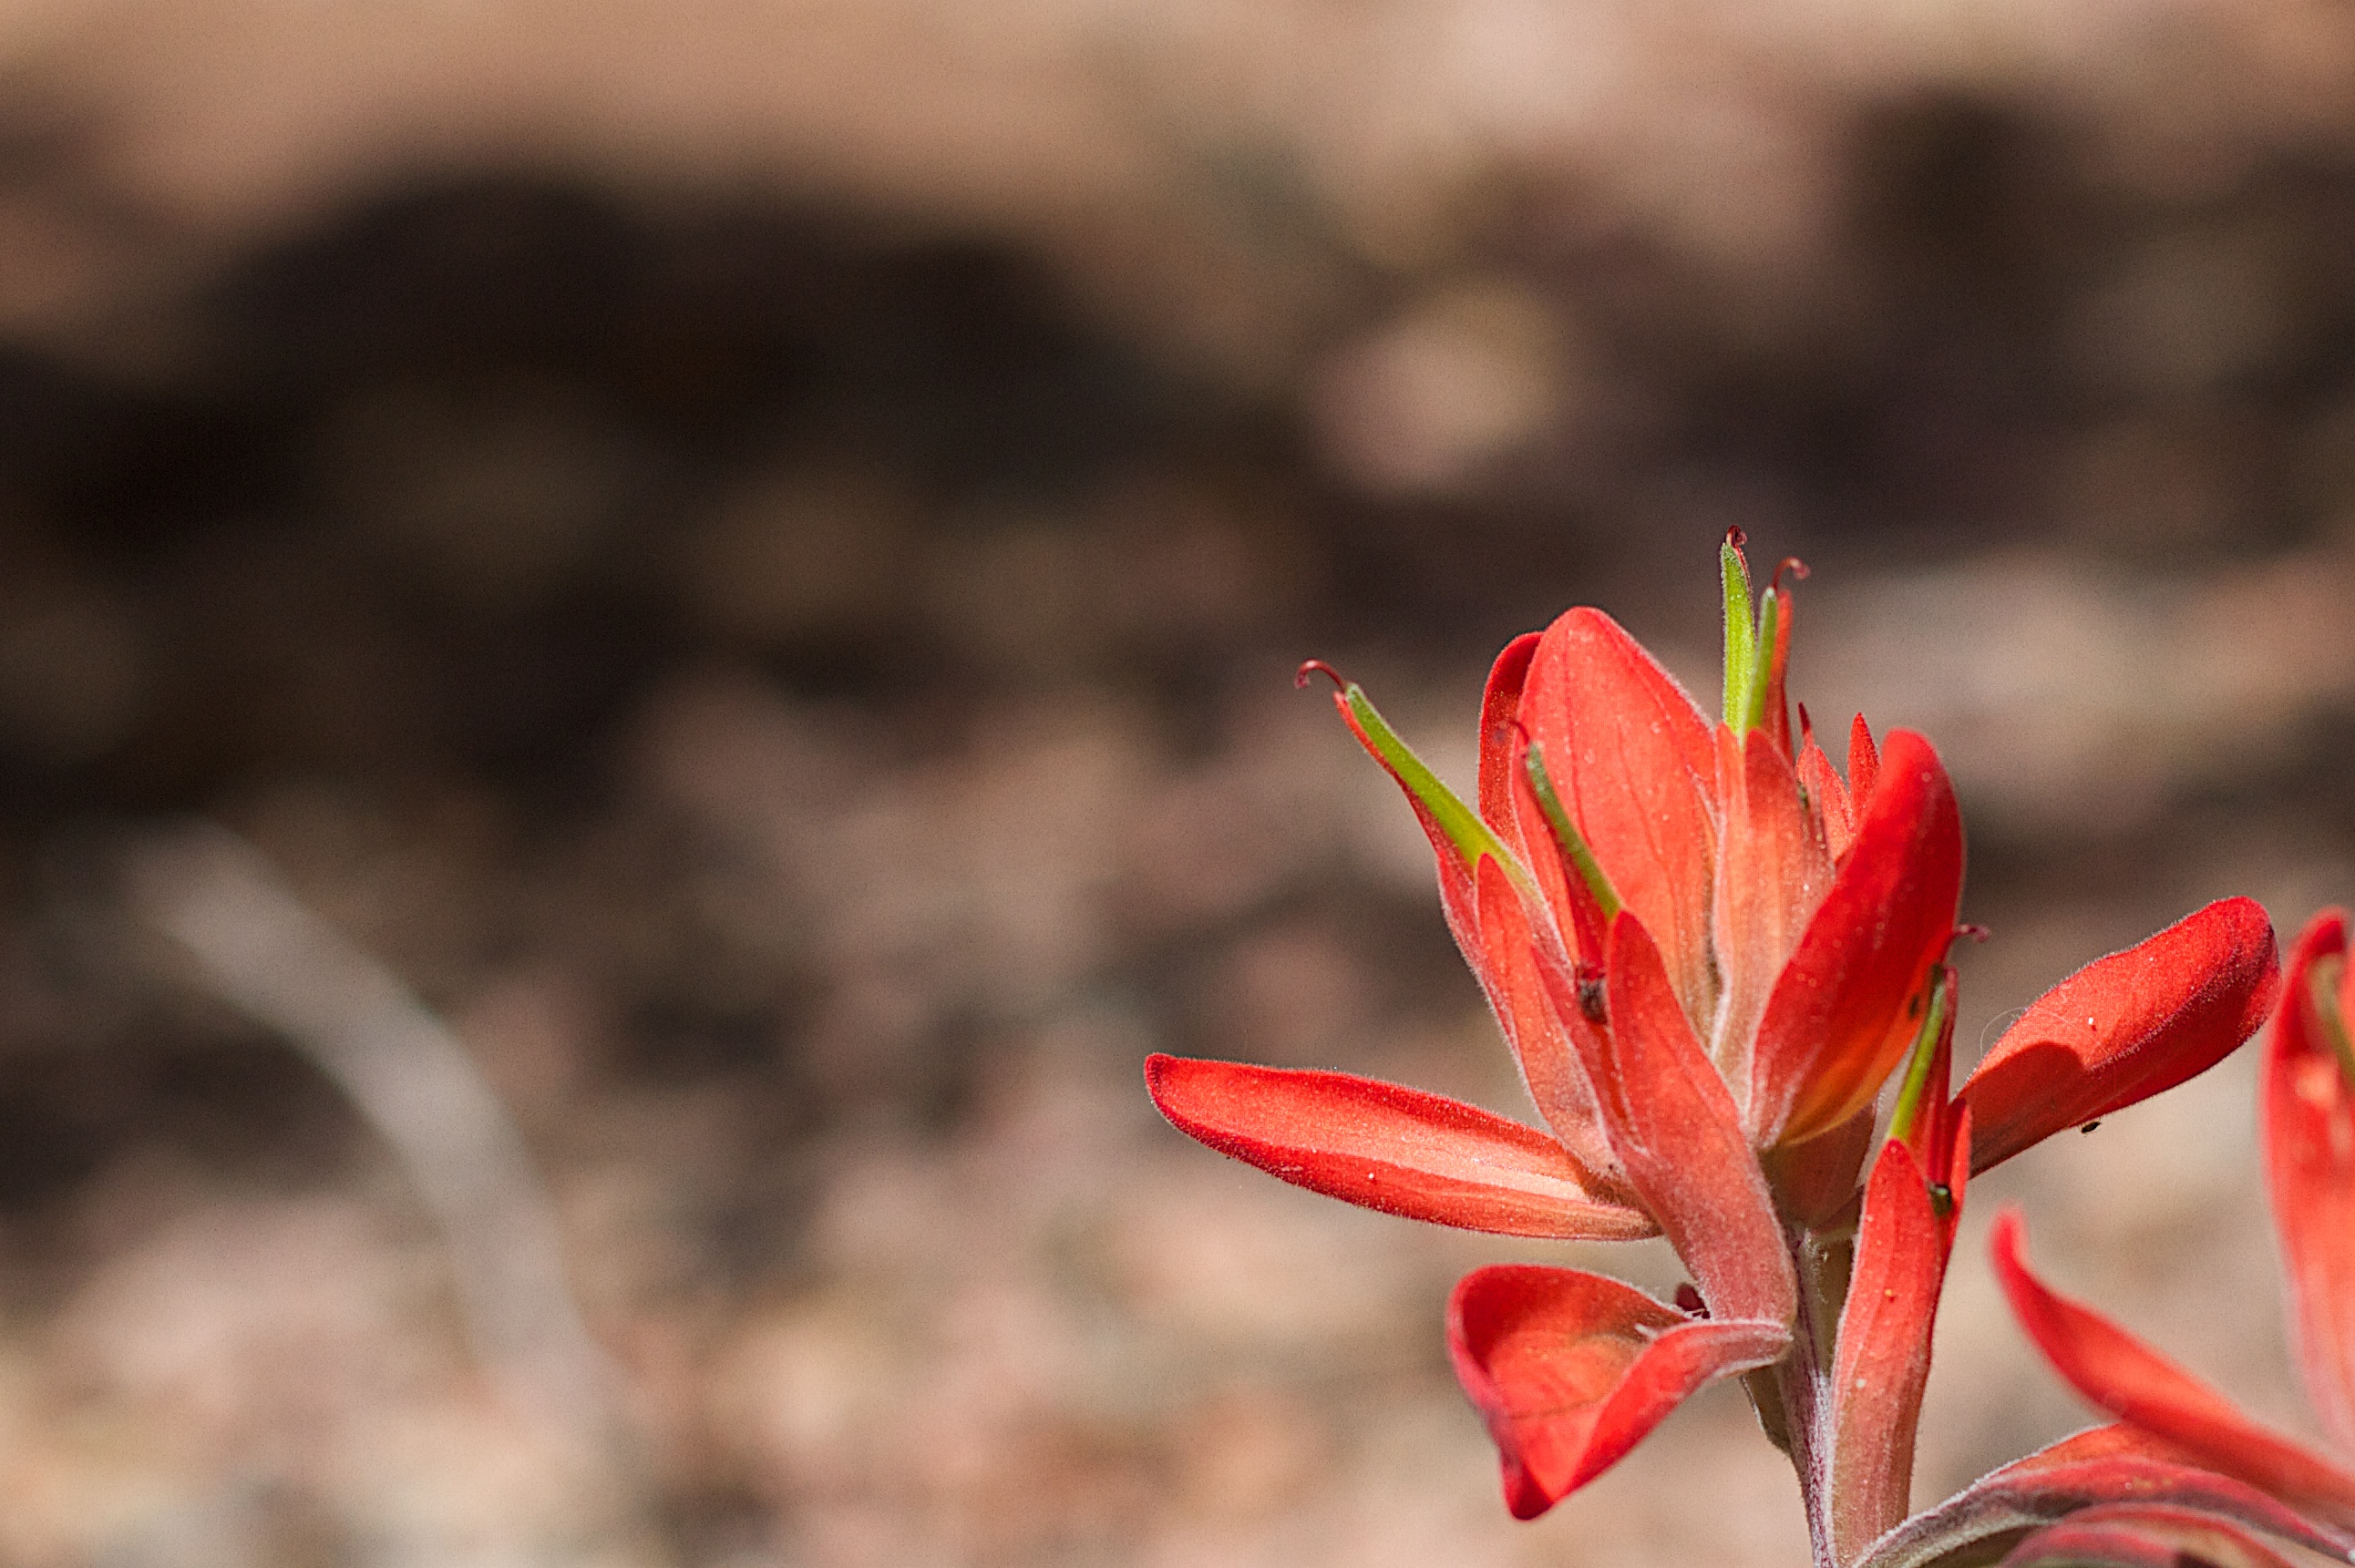
nature, plant, photography, leaf, flower, petal, red, autumn, botany, flora, season, close up, macro photography, flowering plant, plant stem, land plant